Irezumi

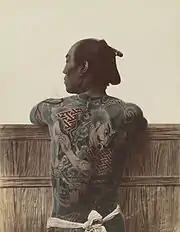
A tattooed man's back,

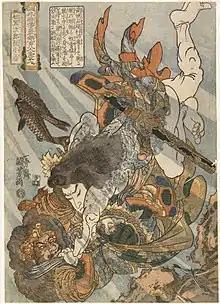
by Utagawa Kuniyoshi. Brooklyn Museum

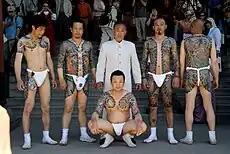
Tattooed yakuza

Until the Edo period (1603–1867), the role of tattoos in Japanese society fluctuated. Tattooed marks were still used as punishment, but minor fads for decorative tattoos, some featuring designs that would be completed only when lovers' hands were joined, also came and went. It was in the Edo period however, that Japanese decorative tattooing began to develop into the advanced art form it is known as today.